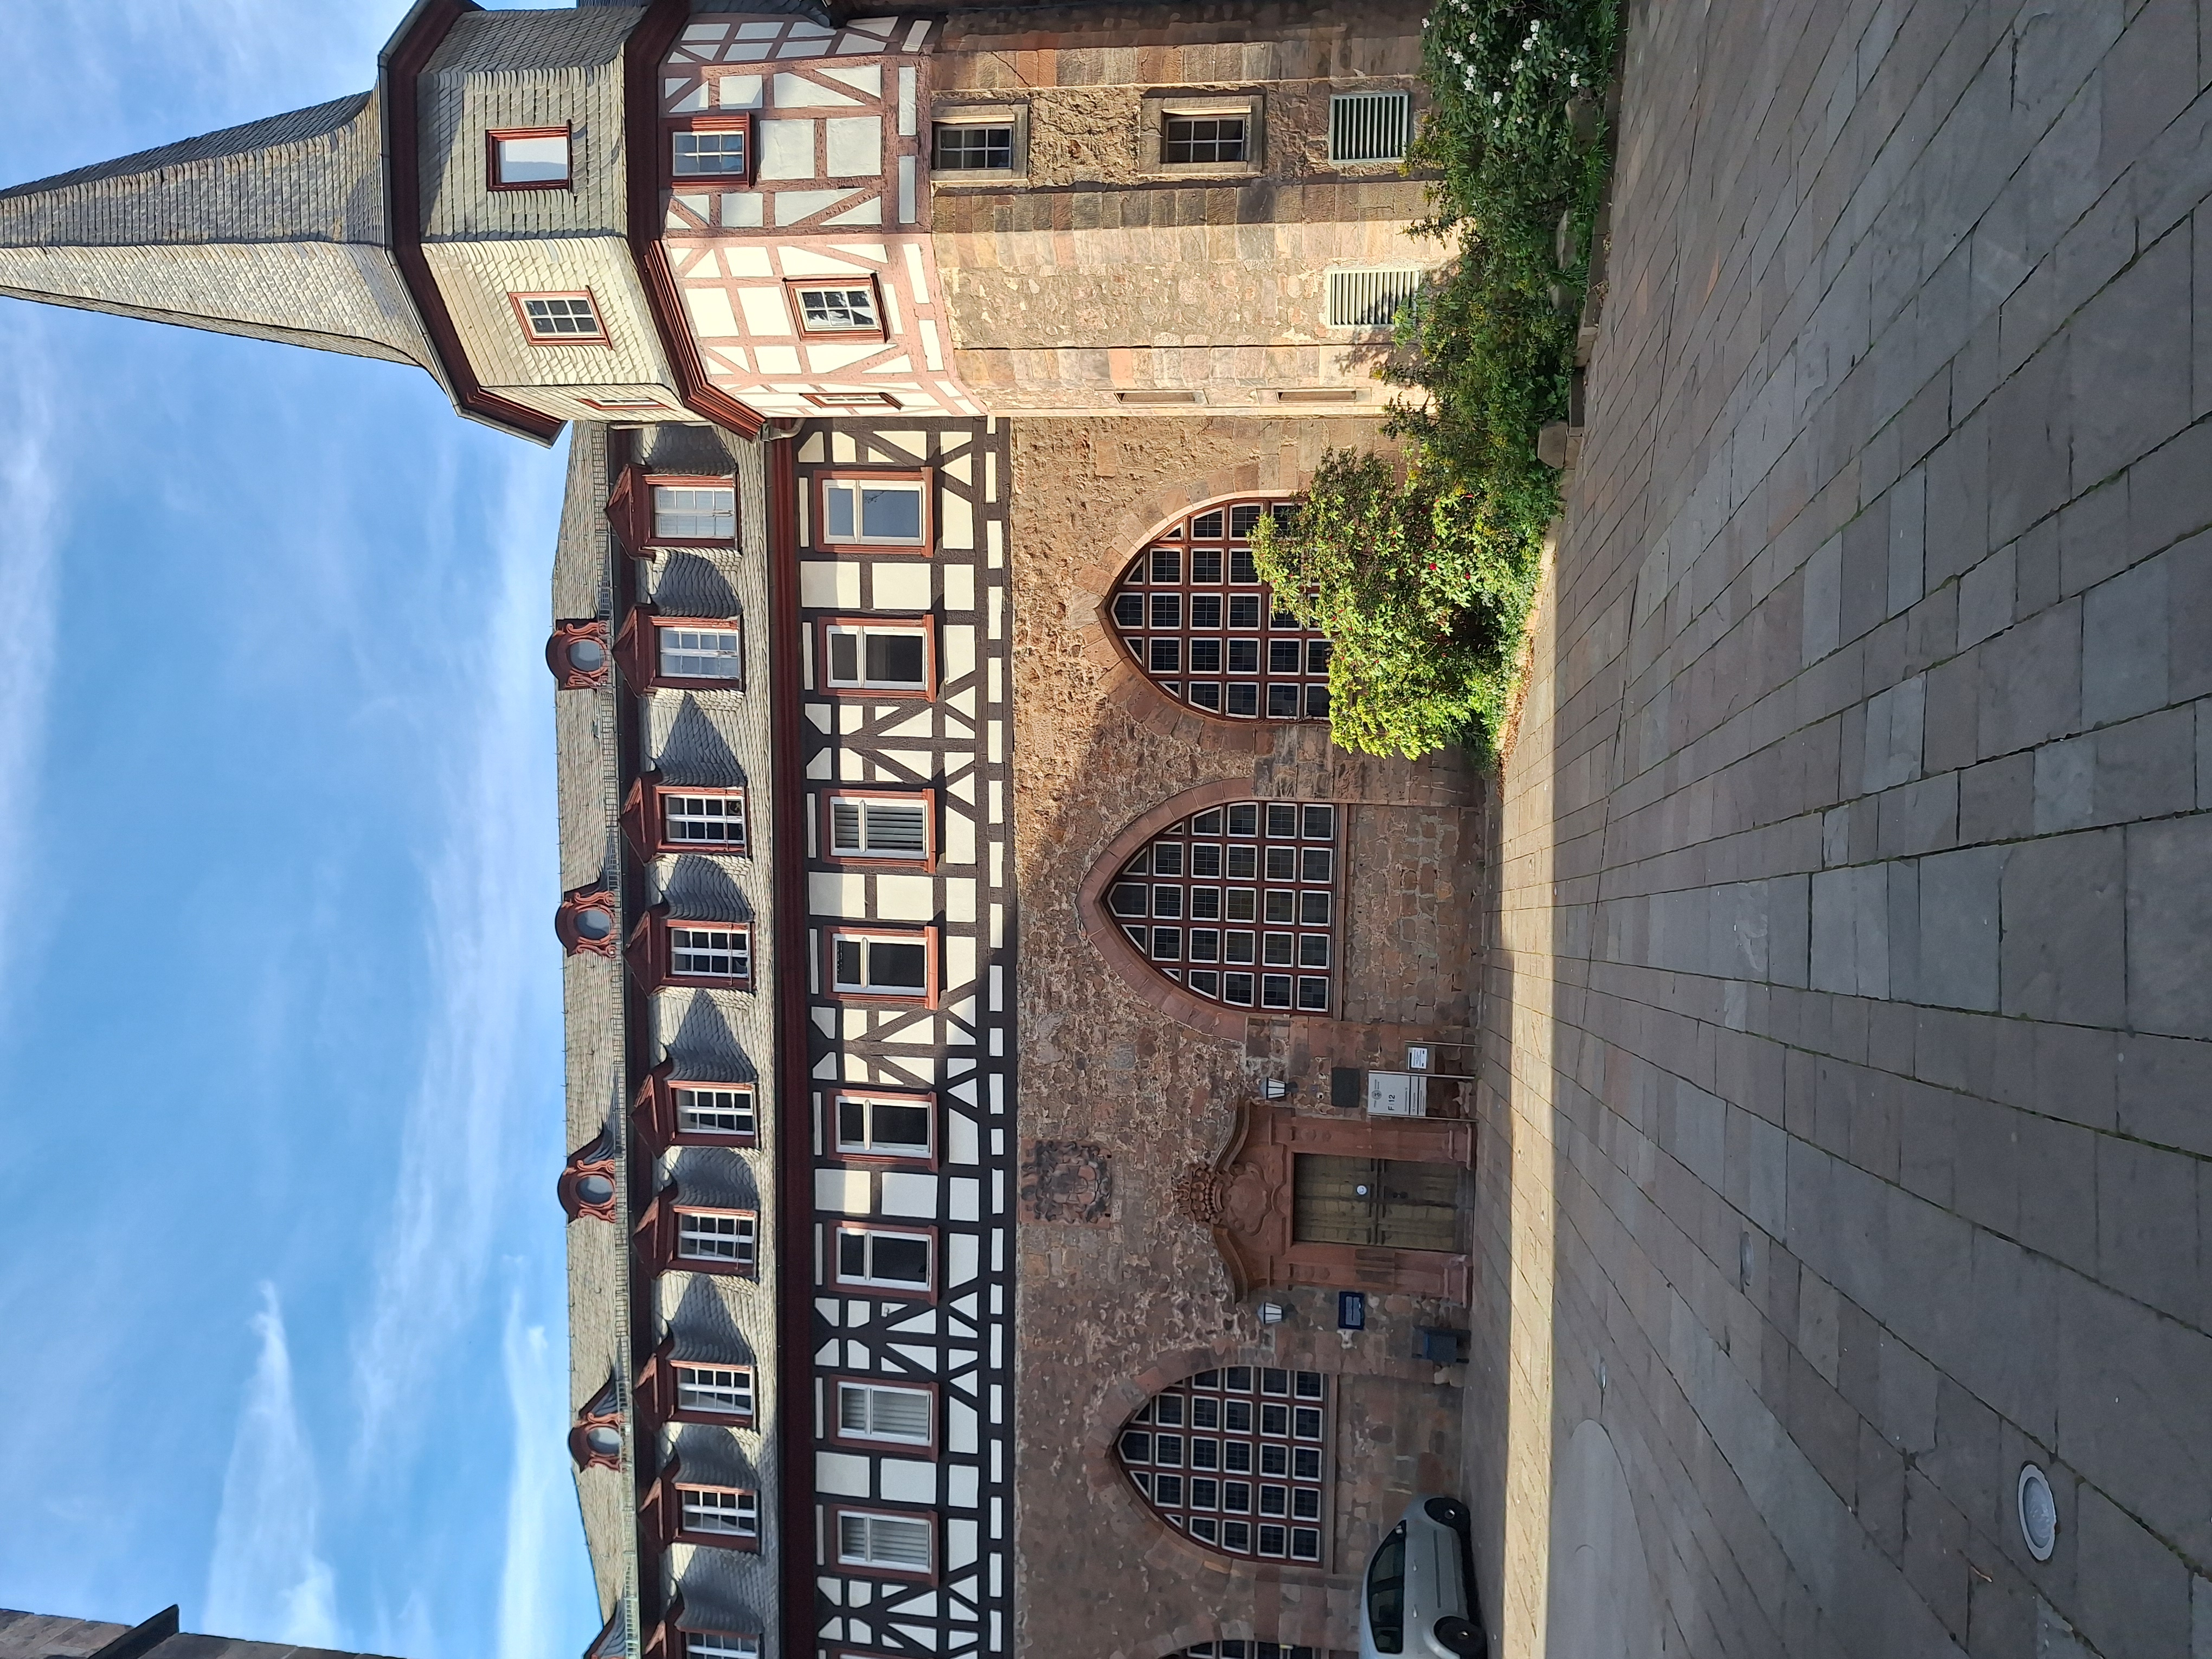
Building: Deutschhausstraße 10, Deutches Haus, Fachbereich Geographie